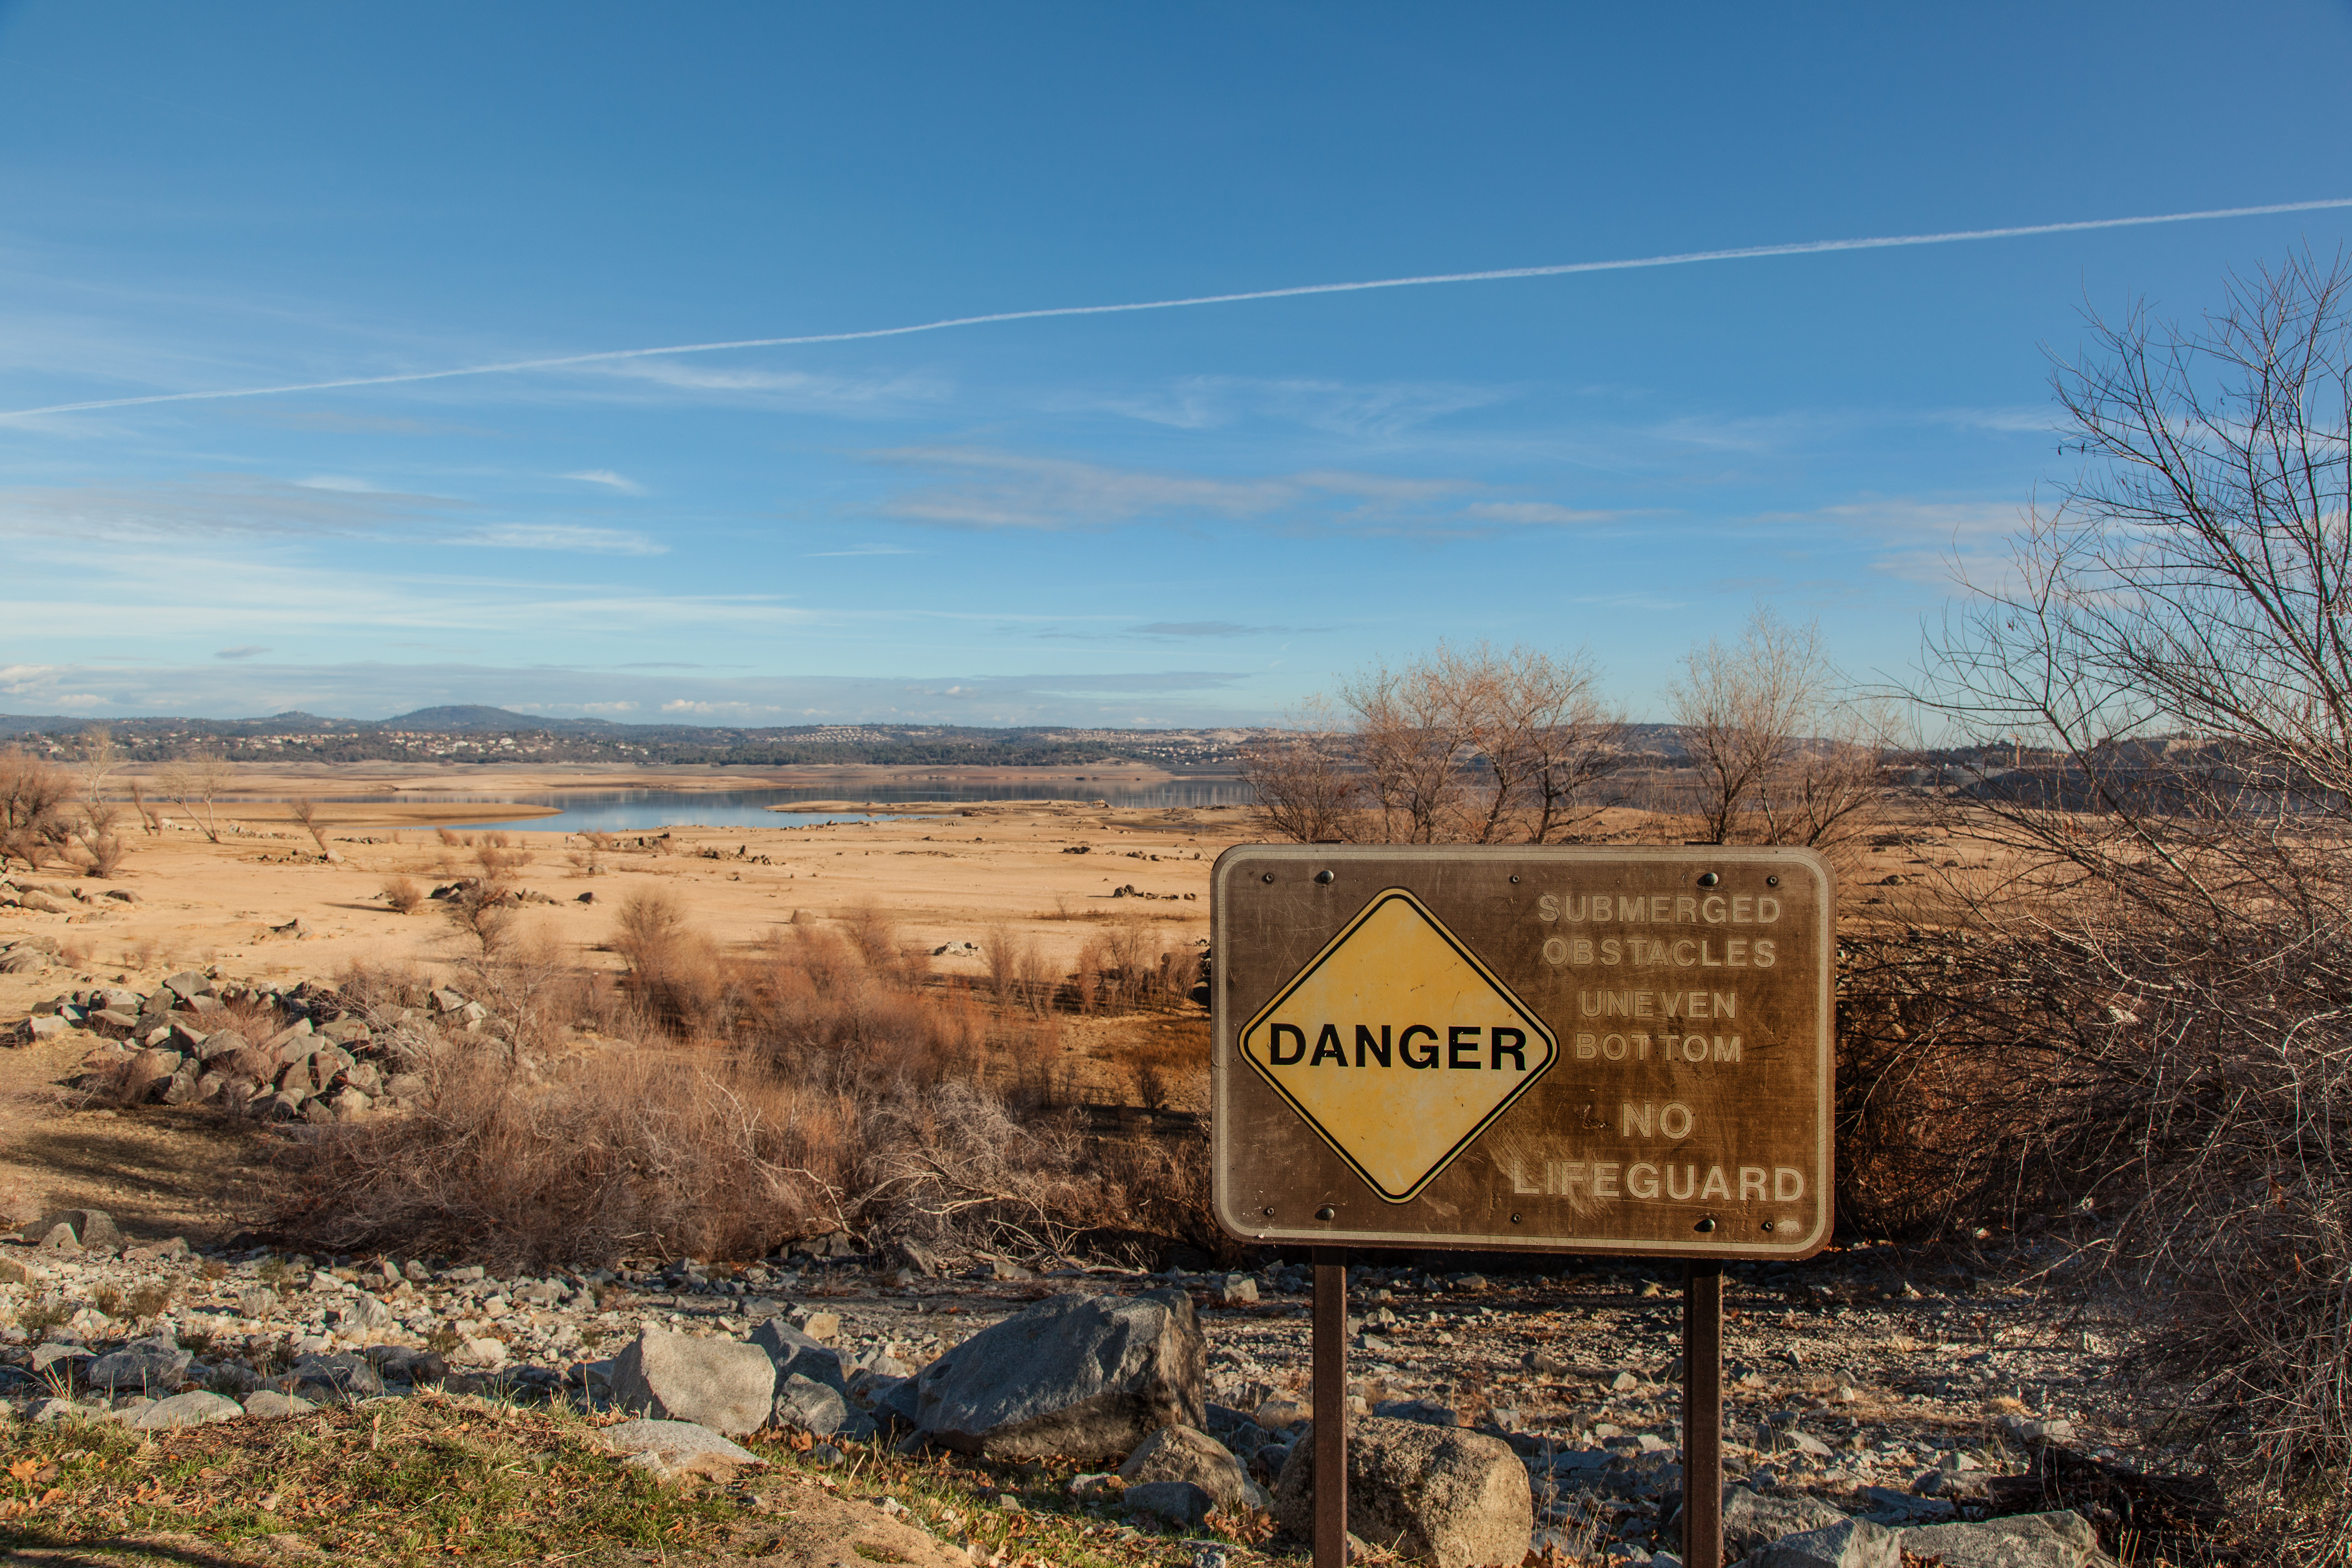
landscape, wilderness, mountain, road, prairie, desert, valley, soil, road trip, cool image, geology, rural area, natural environment, geographical feature